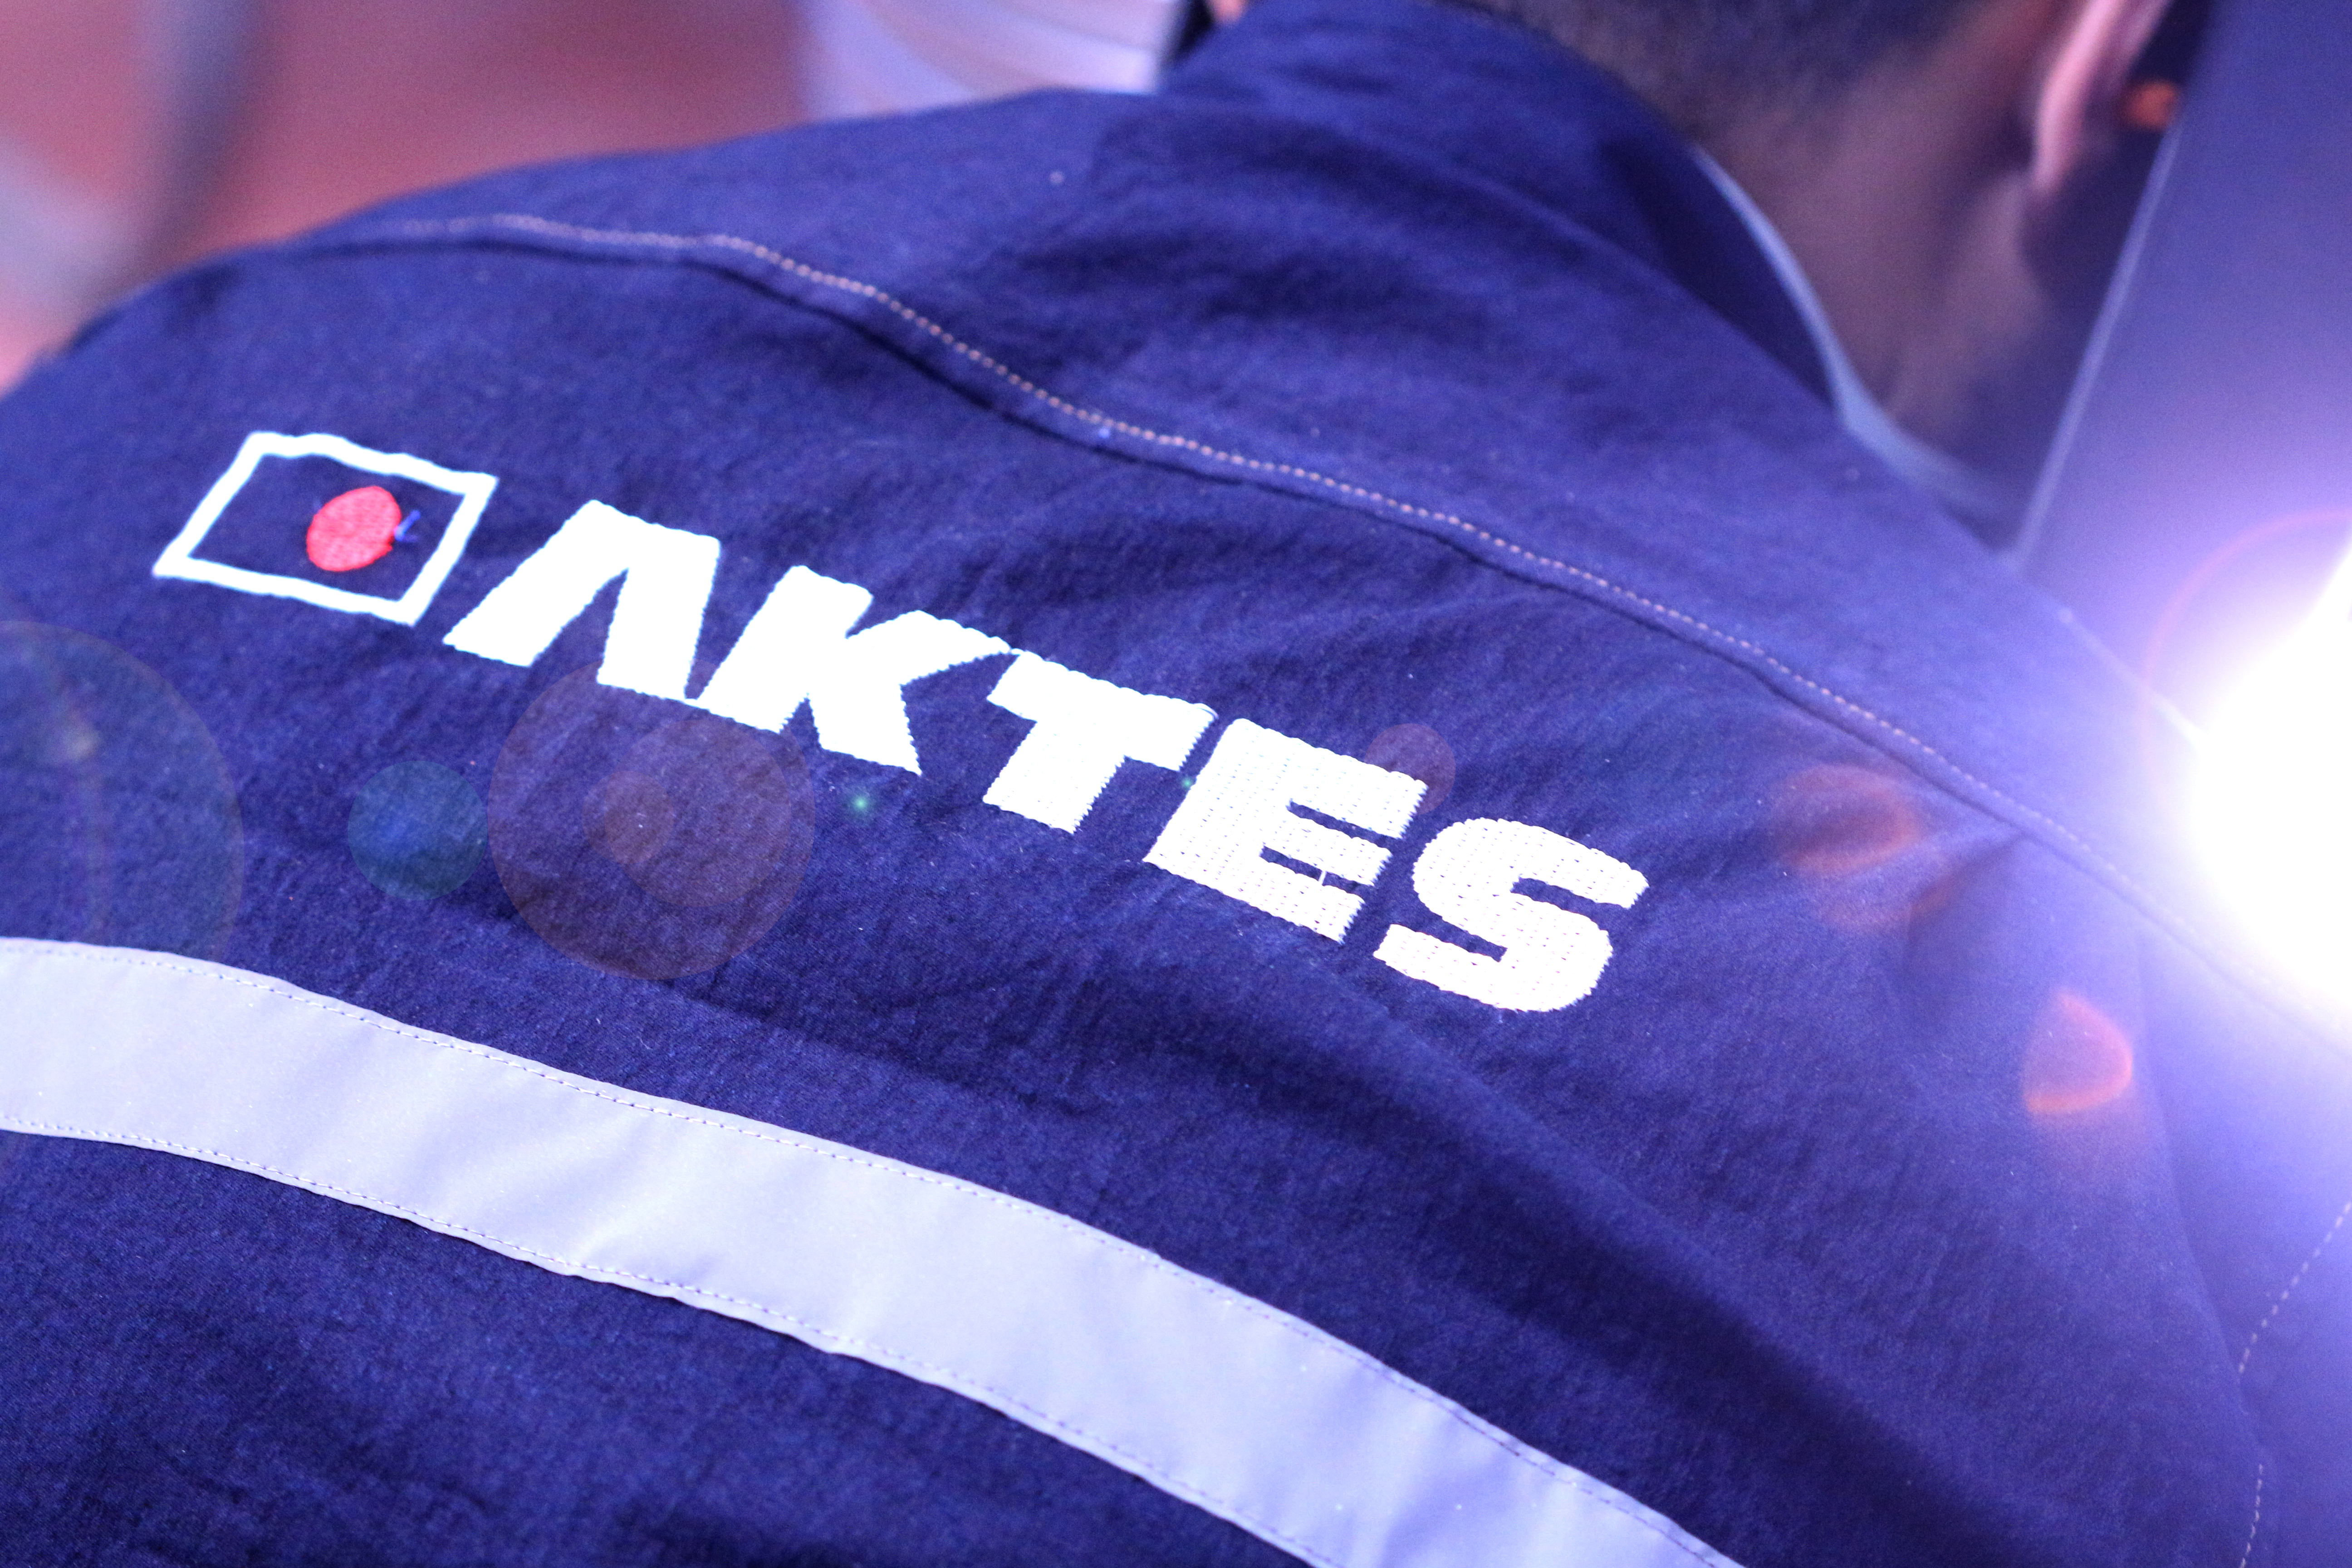
industry, blue, cobalt blue, electric blue, purple, t shirt, font, outerwear, sleeve, jersey, textile, hood, jacket, sportswear, sports uniform, shirt, logo, brand